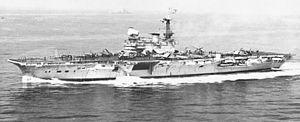
Cet article contient la liste des porte-avions de la Royal Navy.